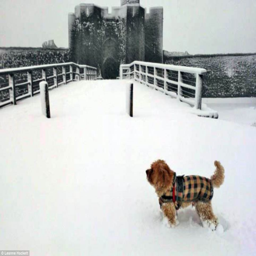
covered up : person sends a picture of her pet dog , wearing a winter coat , in front